Trégonneau

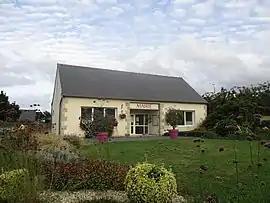
The town hall of Trégonneau

Trégonneau is a commune in the Côtes-d'Armor department of Brittany in northwestern France.